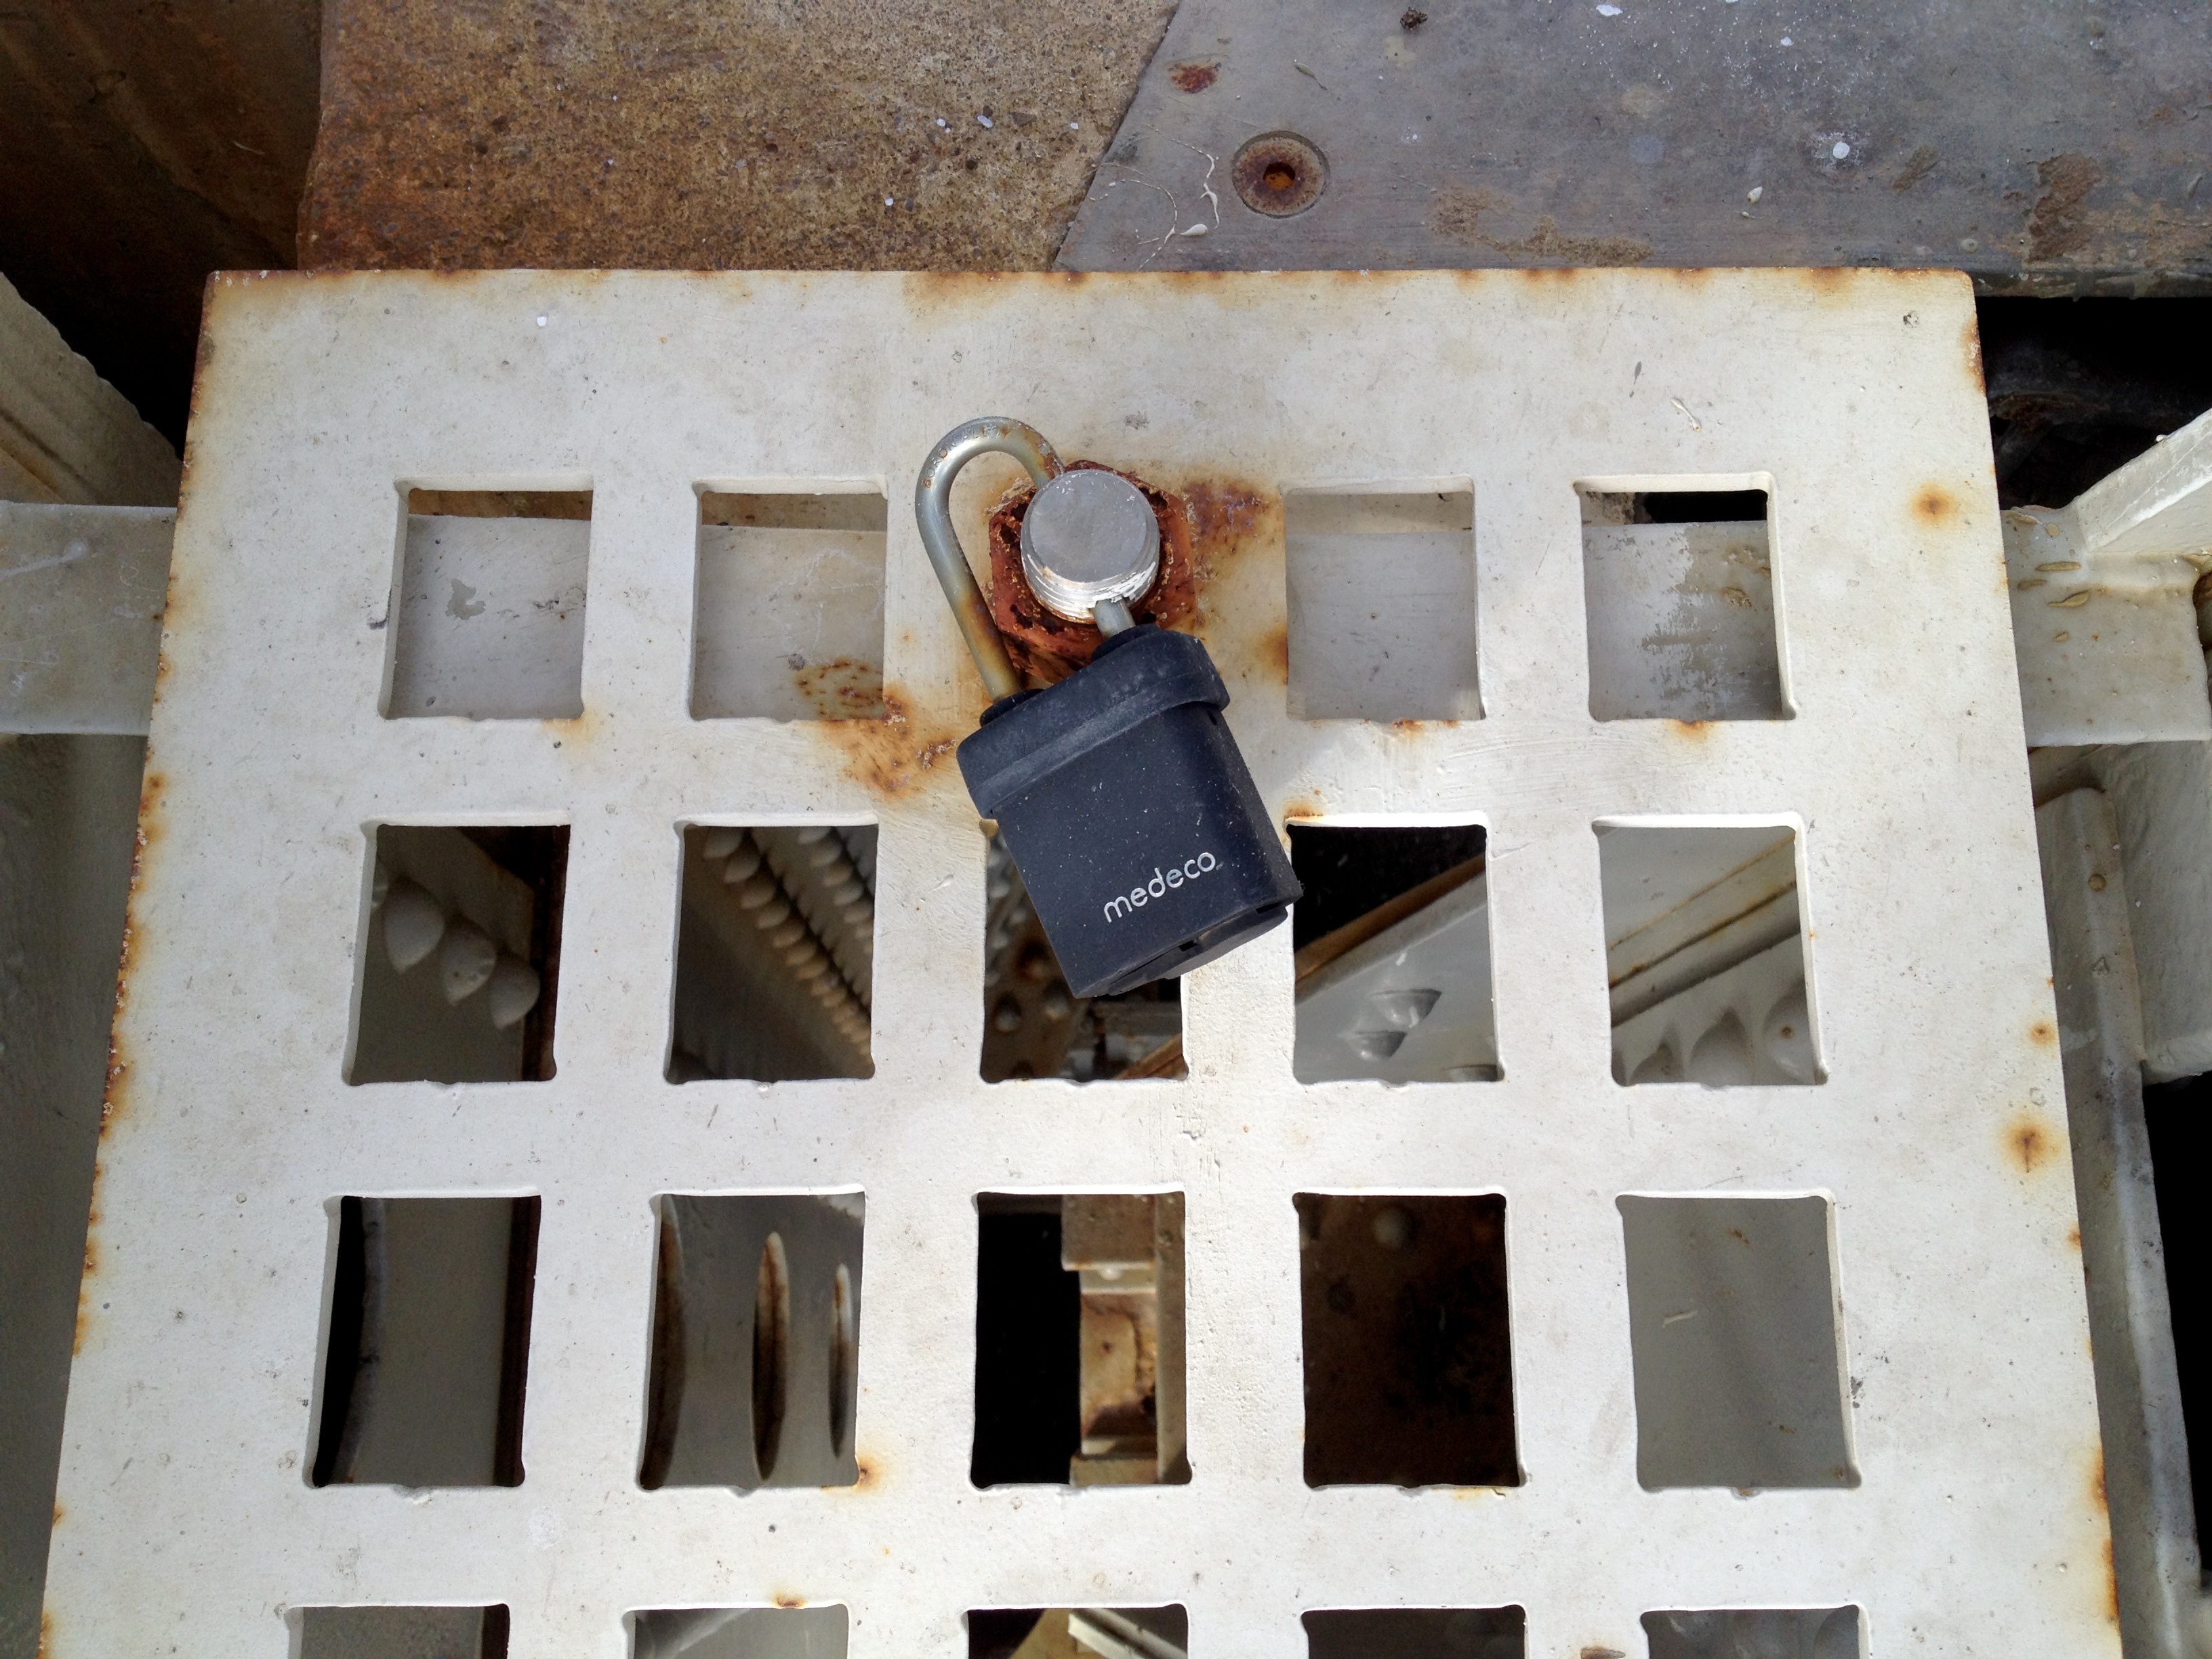
wood, white, house, floor, window, wall, material, art, design, flooring